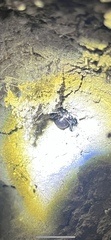
Species: Lactrodectus_hesperus